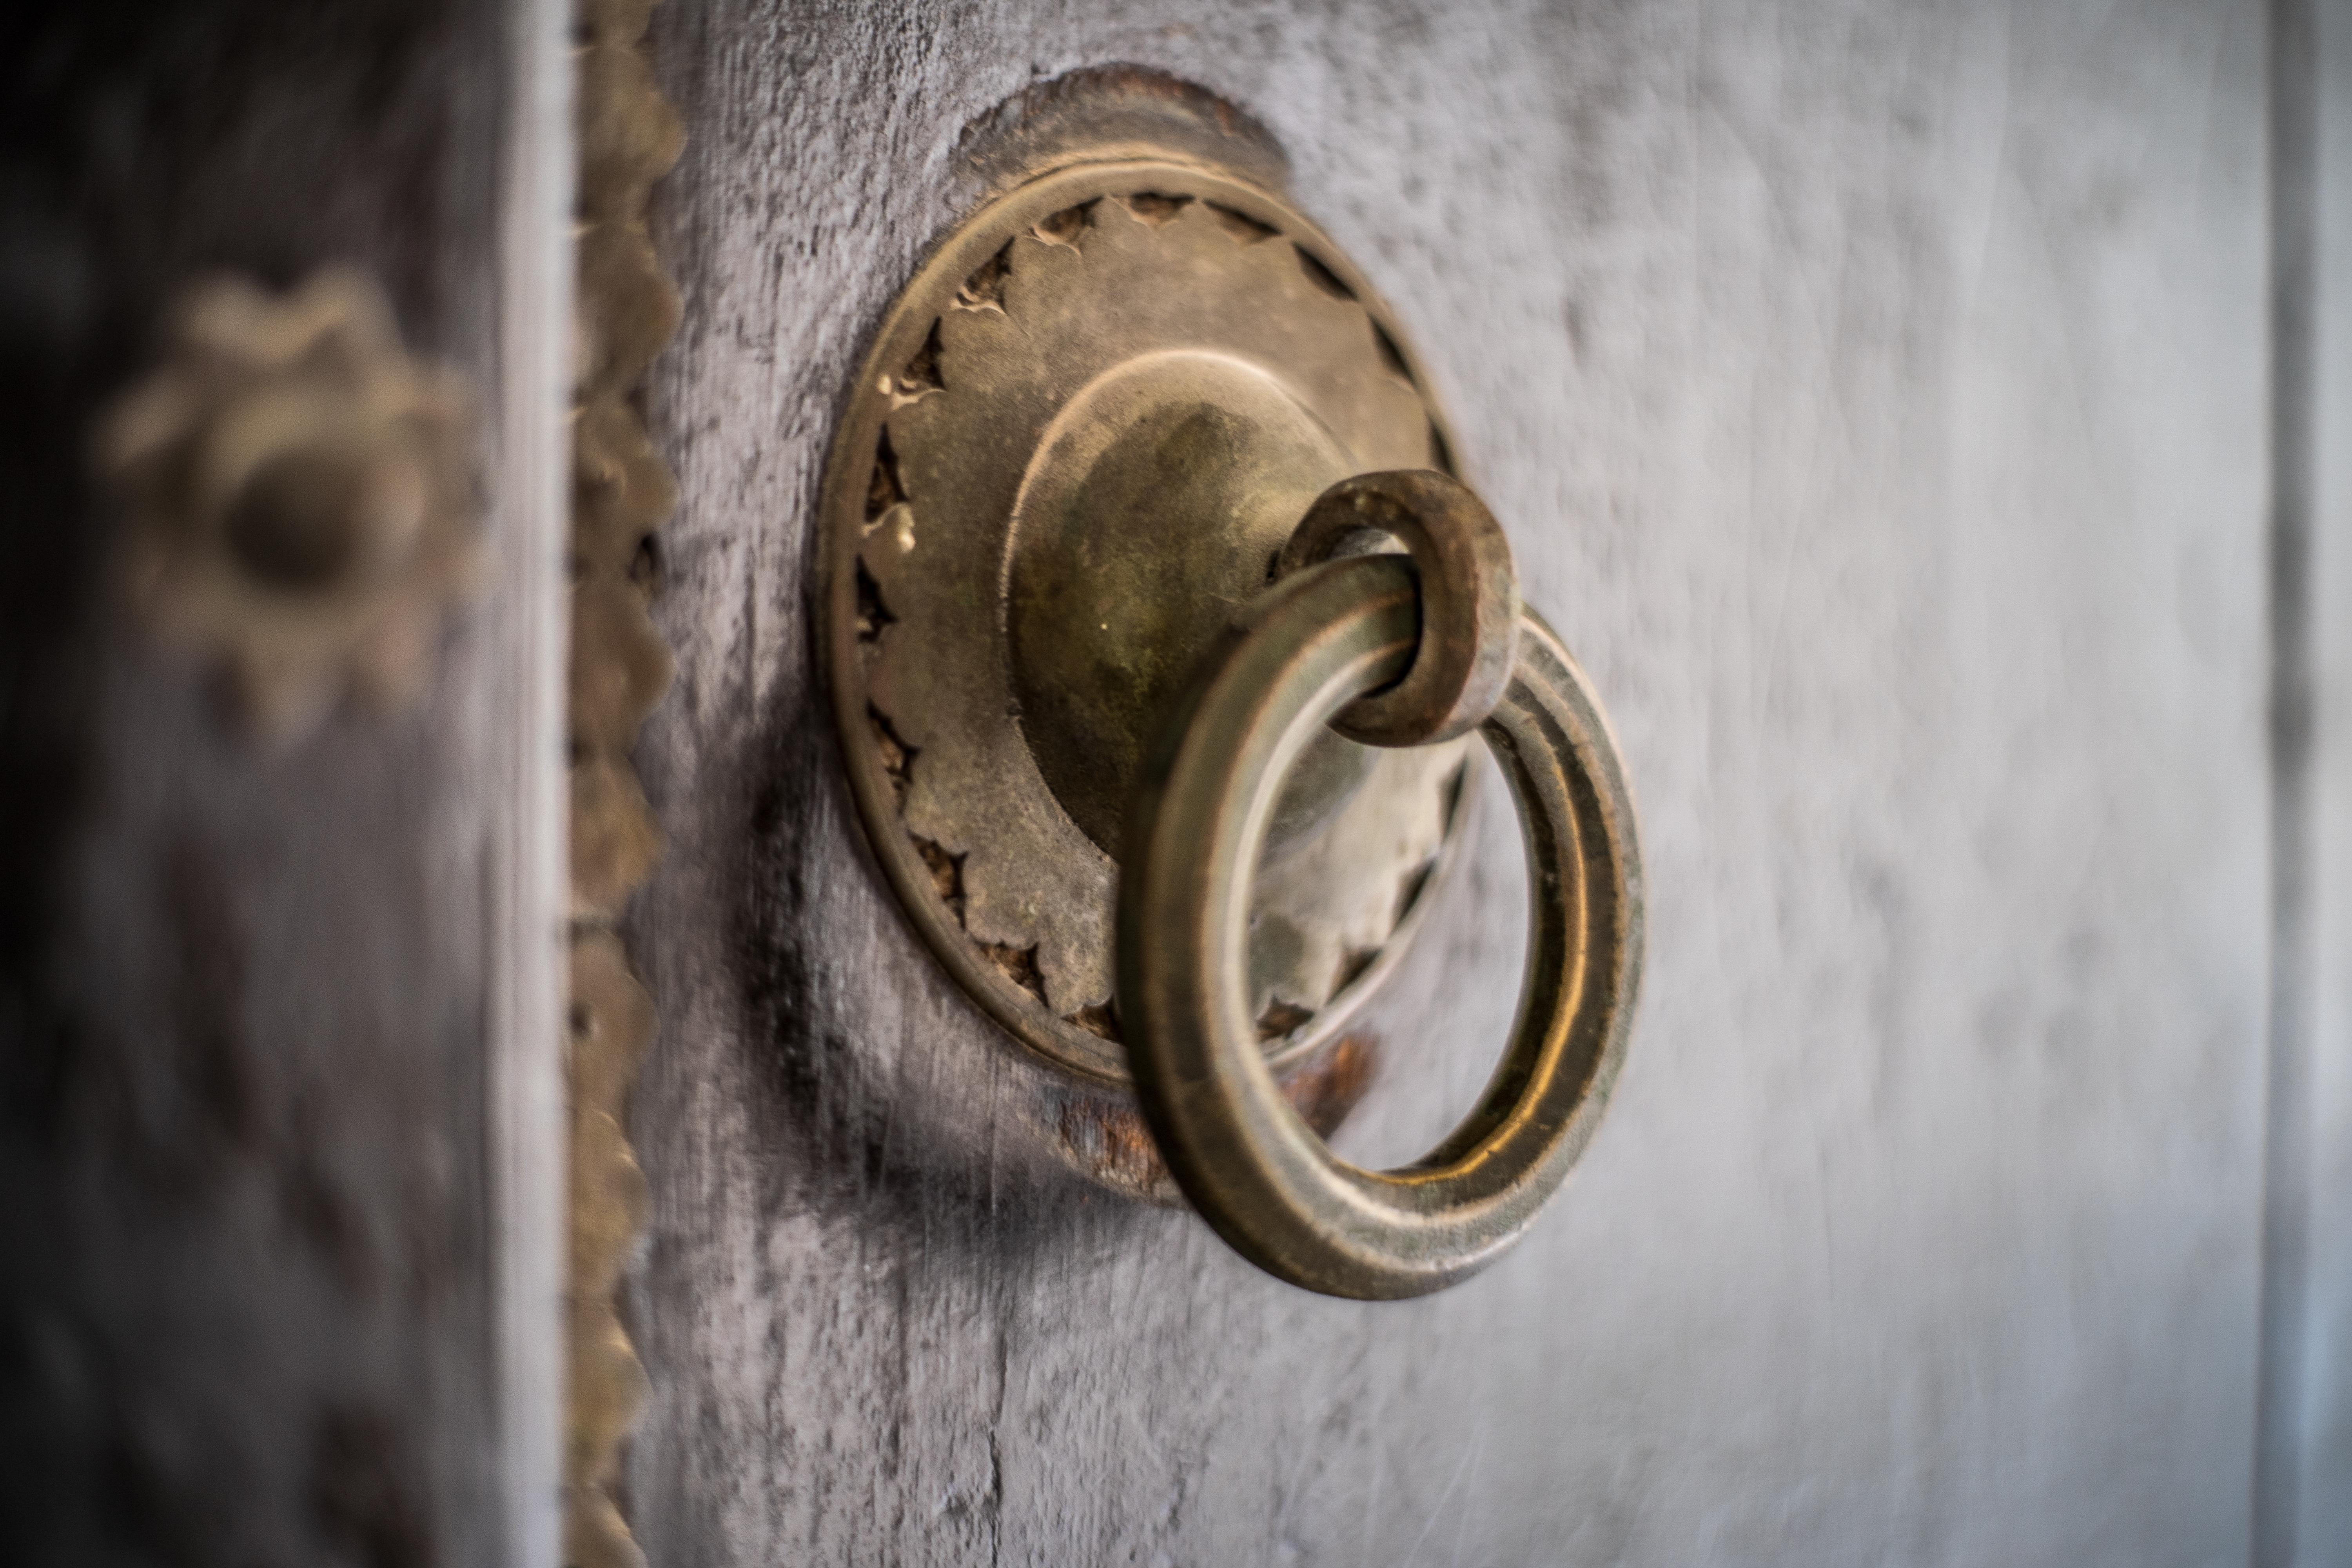
jaipur, amber, amer, ancient, architecture, art, asia, building, castle, colorful, culture, design, destination, detail, empire, famous, fort, ganesh, gate, gateway, heritage, historic, historical, history, holiday, india, islam, king, landmark, landscape, legend, maharajah, monument, mosaic, mosque, mughal, old, orange, ornament, ornate, palace, rajasthan, rajput, sightseeing, stone, structure, tourism, tourist, traditional, travel, door, door handle, lock, metal, wood, door knocker